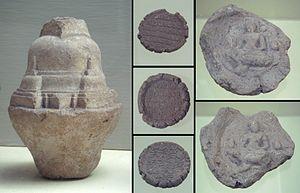
L'histoire de Bali couvre une période s'étendant du Paléolithique à nos jours. Elle est nécessairement liée à celle des îles voisines et plus généralement, de l'archipel indonésien. En particulier, Bali a une histoire commune avec l'Est de Java au moins à partir du XIᵉ siècle, avec l'avènement du roi Airlangga dont le père, le prince Udayana, était balinais, jusqu'à 1770, date à laquelle le dernier prince de Blambangan, vassal des rois balinais, se convertit à l'islam sous la pression des Hollandais de la VOC, qui souhaitait soustraire l'est de Java à l'influence balinaise.